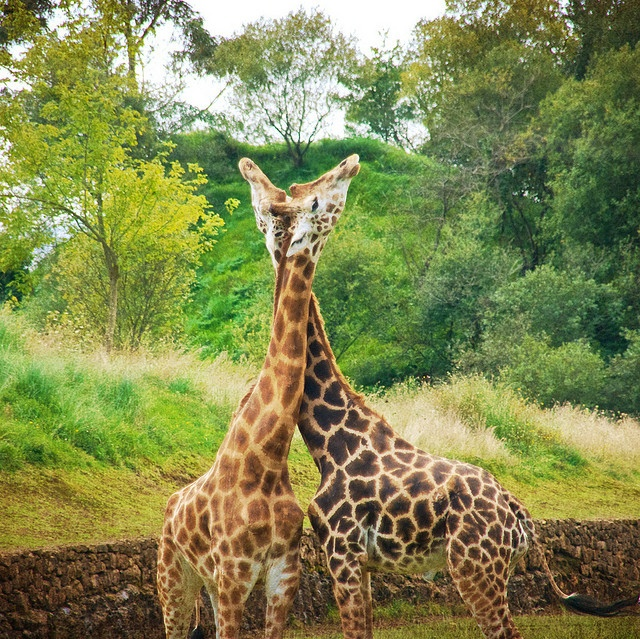
Two giraffes standing next to each other crossing necks and rubbing heads.
Two giraffes with their necks intertwined in a field.
two giraffes that appear to have their necks wrapped around each other
Two giraffes rubbing necks in a grassy area with a low stone wall.
Two giraffes standing next to one another and interlocking their necks.